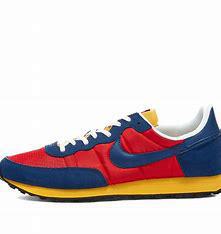
Brand: Nike
Model: Challenger OG